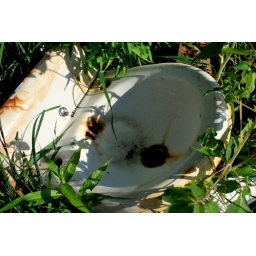
A sink in the grass